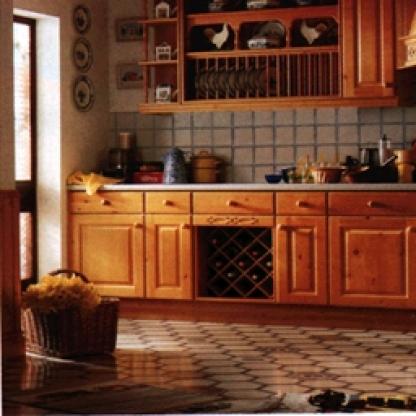
Scene: Indoor